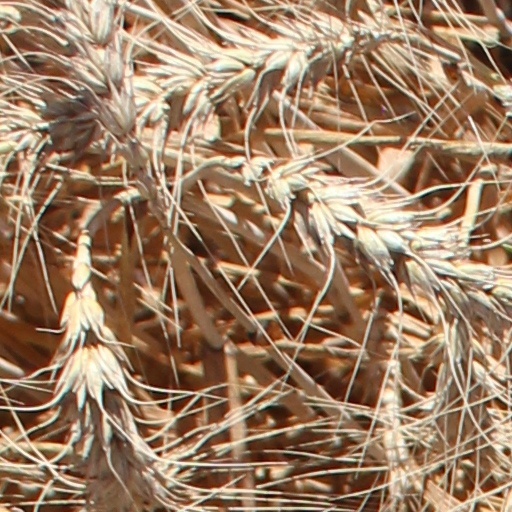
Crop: wheat